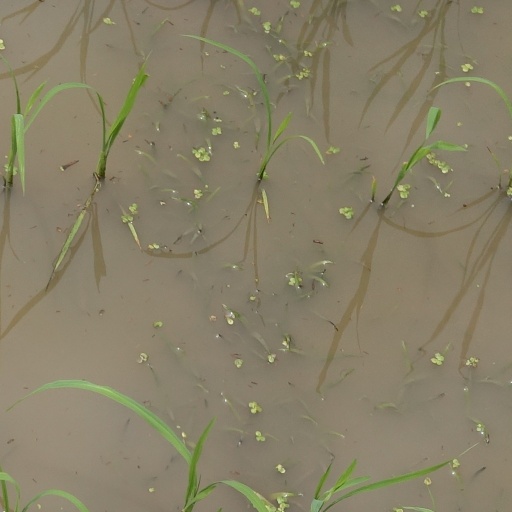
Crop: rice